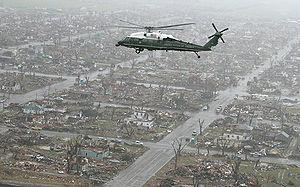
La ville américaine de Greensburg est le siège du comté de Kiowa, dans le sud-ouest de l'État du Kansas. Elle abrite la majorité de la population du comté. En 2000, celle-ci atteignait 1 574 habitants. En 2010, la population était de 777 habitants.
Cet article donne la liste des tornades répertoriées en France. Leur intensité est ici exprimée selon l'échelle de Fujita améliorée dont la description se trouve ci-après.